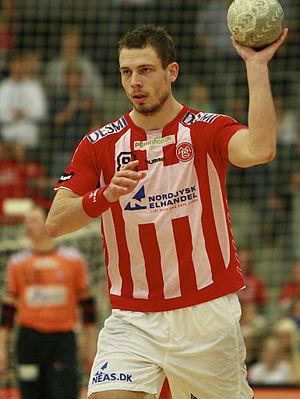
Mads Christiansen, né le 3 mai 1986 à Naestved, est un handballeur international danois qui évolue au poste d'arrière droit.